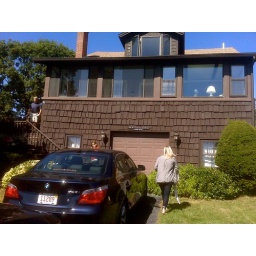
their beach house in gloucester! (thats kate and amys dad, mike, is on the stairs)